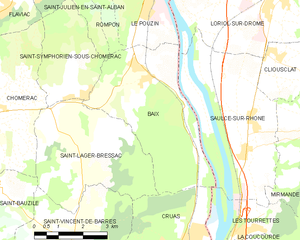
Carte des communes françaises: Baix